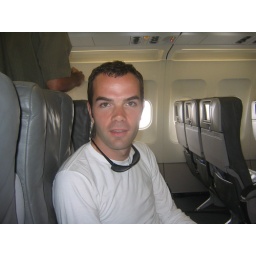
On the ground in Aruba, before flying back to NYC. Wow, I'm burnt!